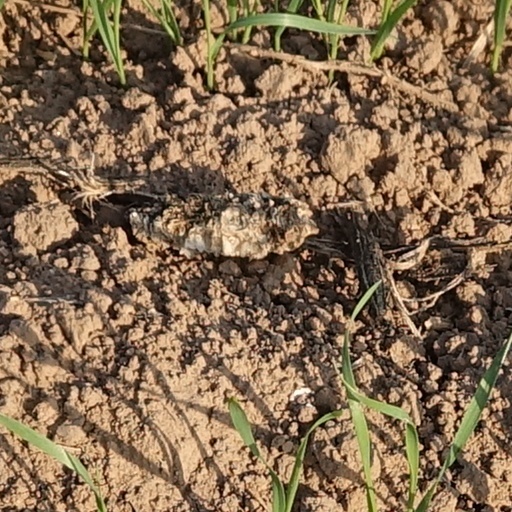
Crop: wheat